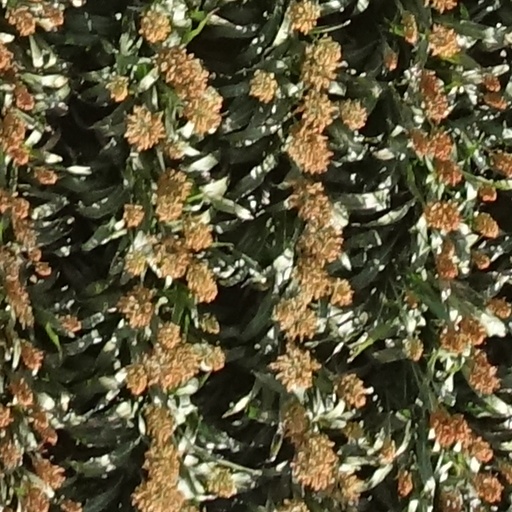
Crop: sorghum